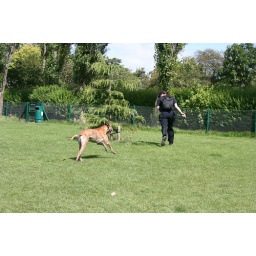
Stu and Murry running around a tree